Annaluise and Anton

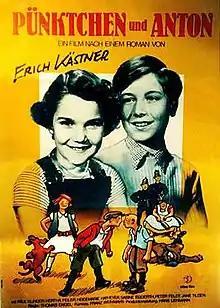

Annaluise and Anton is a 1953 Austrian-West German comedy film directed by Thomas Engel and starring Paul Klinger, Hertha Feiler, and Heidemarie Hatheyer. It was one of the 10 most popular films released in Austria that year. It was made at the Sievering Studios in Vienna. The film's sets were designed by the art director Fritz Jüptner-Jonstorff. It was remade in 1999.